Eleni Lambiri

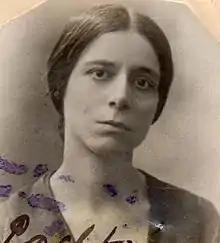
Eleni Lambiri Greece February 1925

Eleni Lambiri (9 February 1882 – 30 March 1960) was a Greek conductor and composer. She is often regarded as the first female Greek composer.